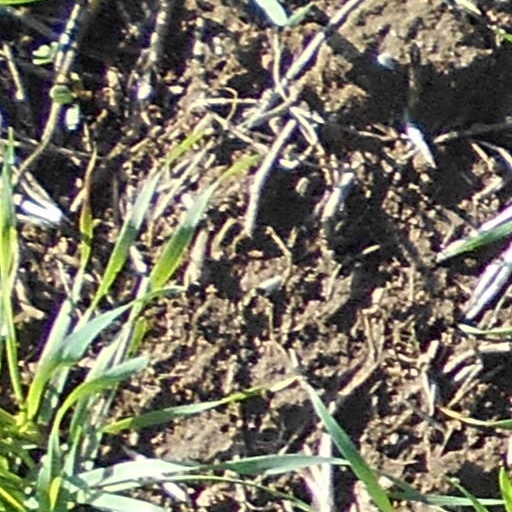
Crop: wheat